2012 North Korean floods

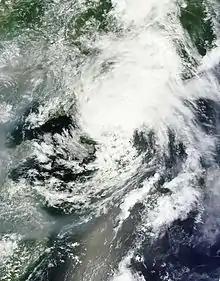
Tropical Storm Khanun over North Korea on 19 July

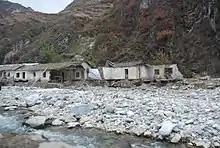
Houses in South Hamgyong Province damaged by floods in July 2012

Khanun made landfall in South Korea on 19 July and weakened as it moved over North Korea before dissipating over China. The government on 29 July increased the number of fatalities as a result of flooding caused by Khanun from 8 to 88, with an additional 134 injured. The biggest loss of human life was in two counties of South Pyongan province. At least 62,900 were made homeless by the flooding, while more than 30,000 hectares of land for growing crops were submerged and will add to growing fears of another looming famine in the country. Three hundred public buildings and 60 factories were damaged during the storm.